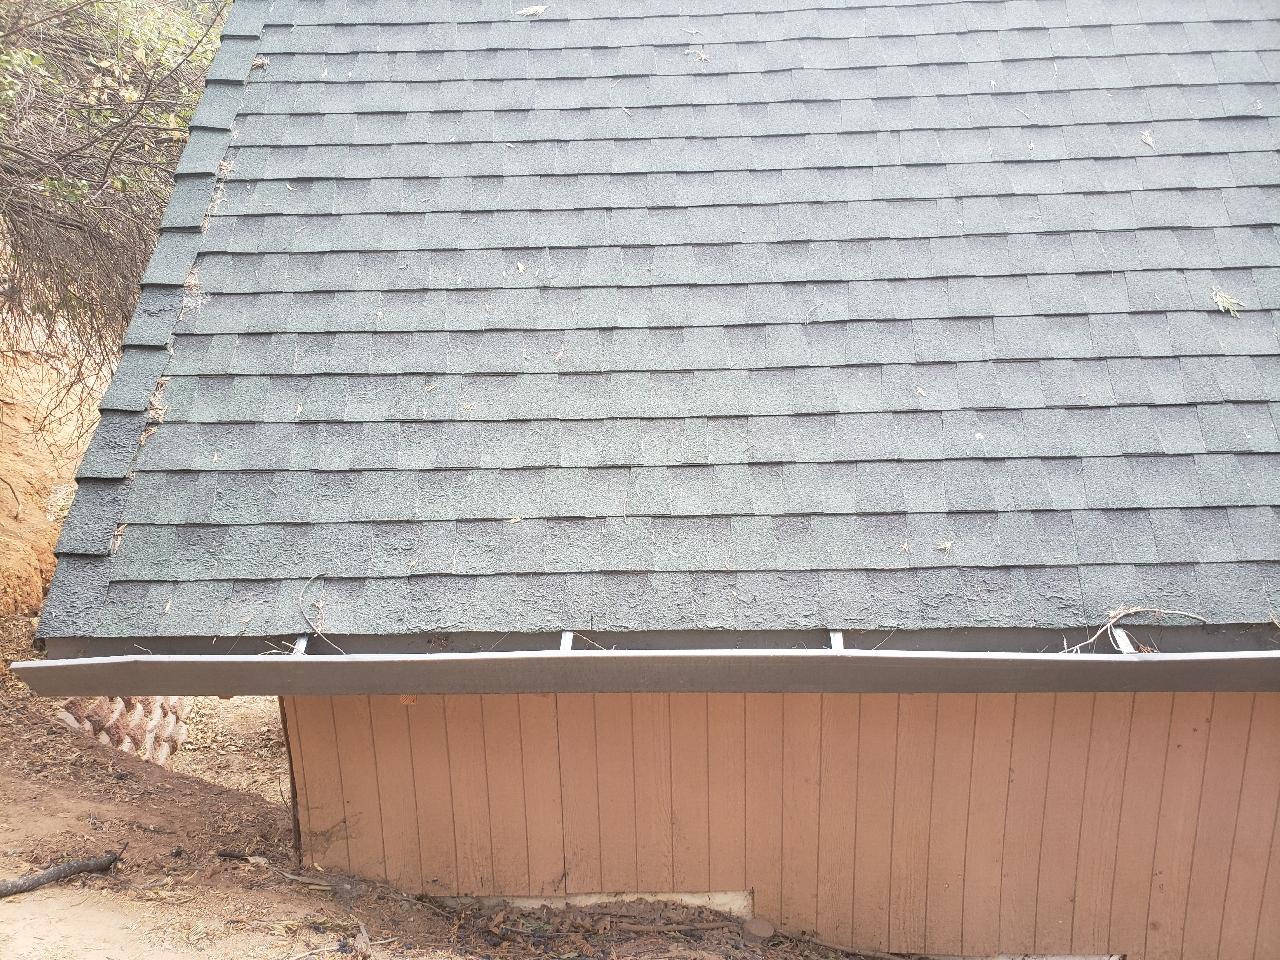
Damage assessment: affected